History of Mexico

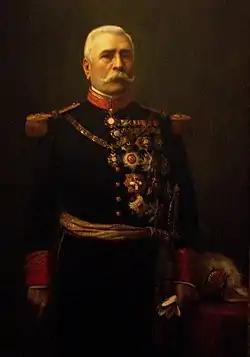
Porfirio Díaz dominant Mexican political and military figure who served as President for much of the late 19th and early 20th centuries, characterized by his long rule and the modernization efforts known as the Porfiriato.

In 1862, the country was invaded by France sought to collect debts that the Juárez government had defaulted on. Still, the larger purpose was to install a ruler under French control. Archduke Ferdinand Maximilian of Austria was installed as Emperor Maximilian I of Mexico, with support from the Catholic Church, conservative elements of the upper class, and some indigenous communities.